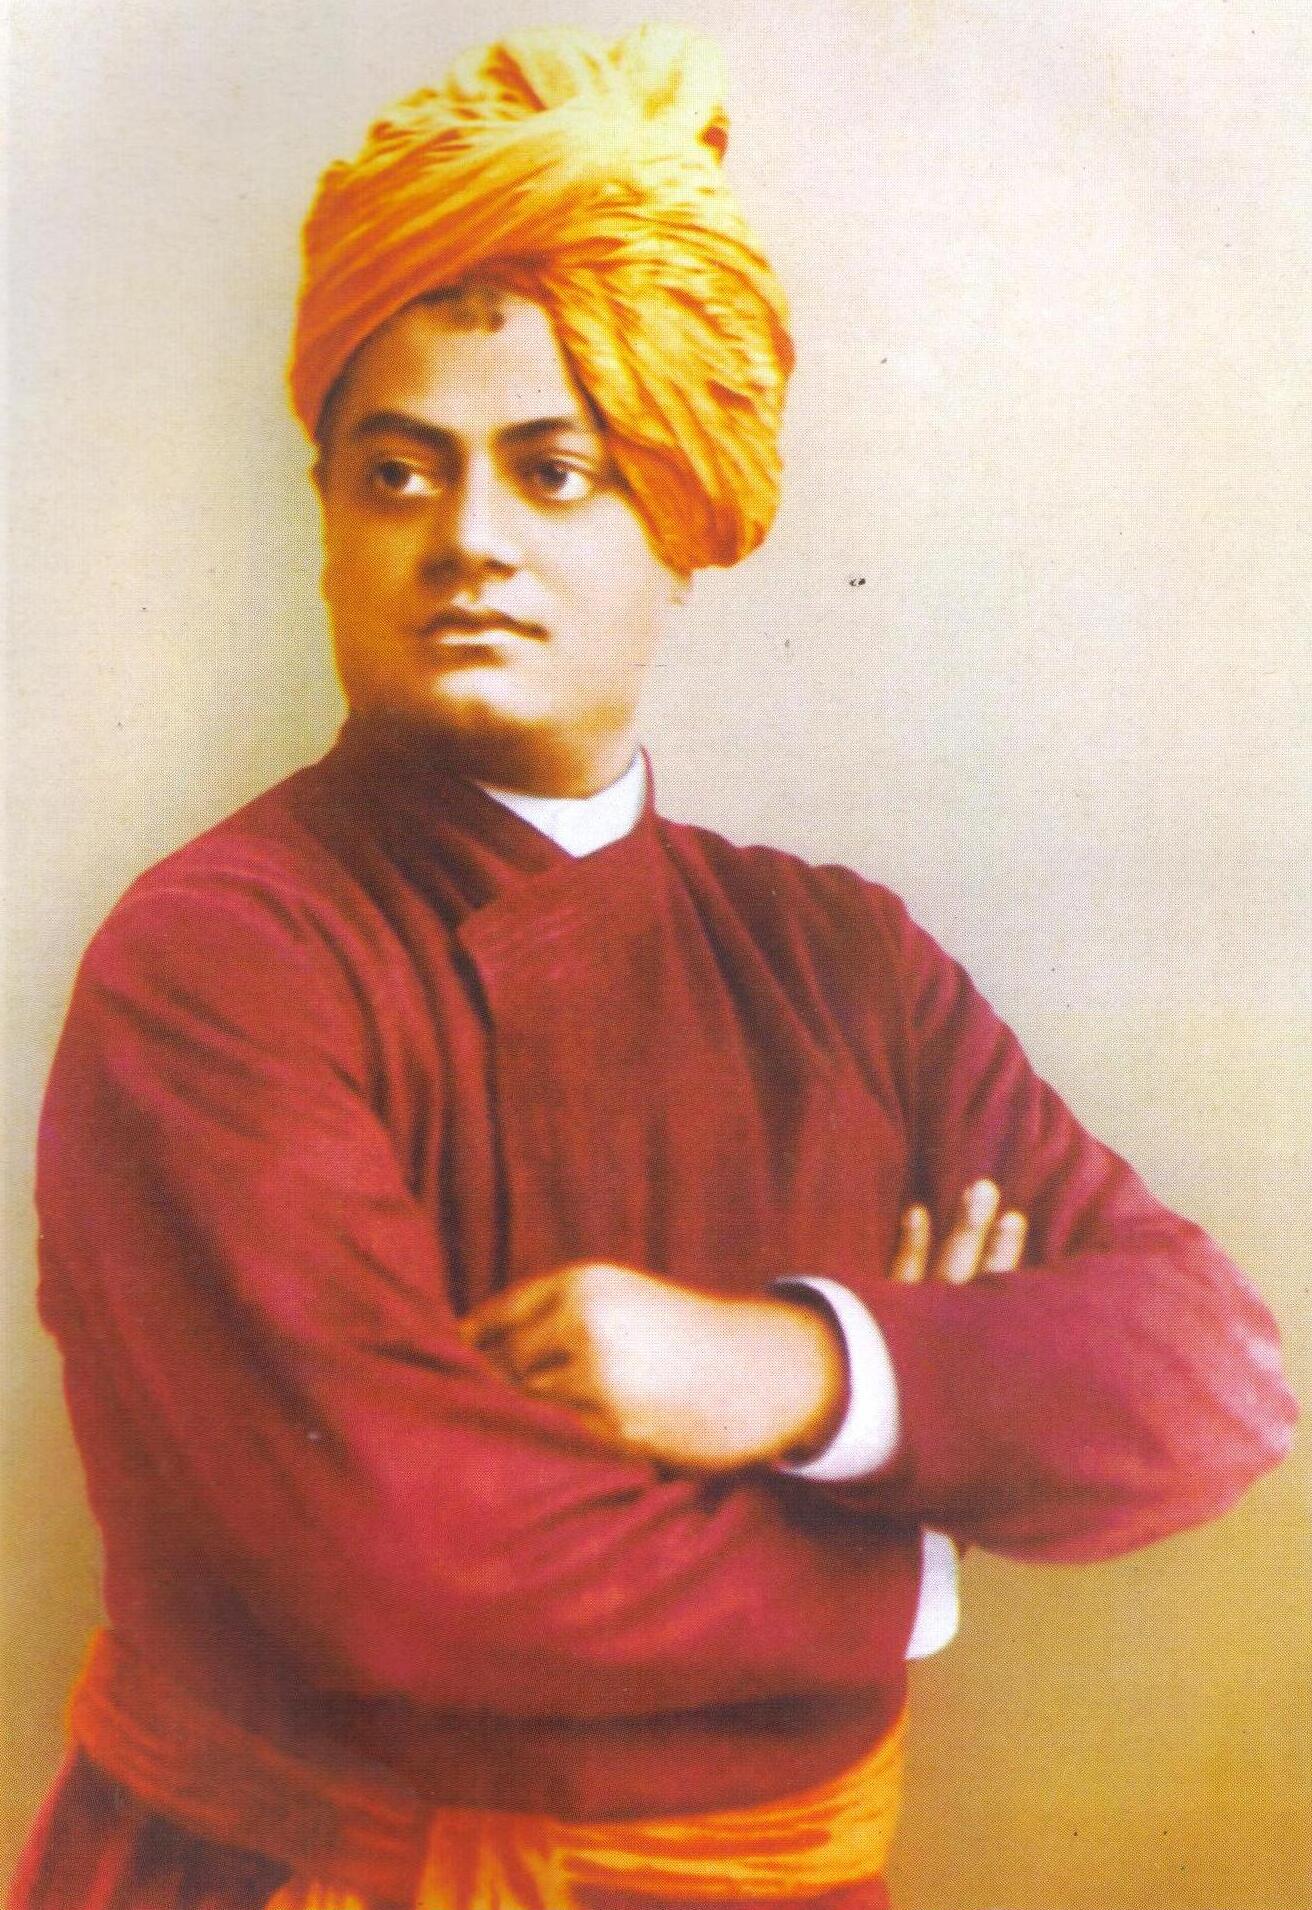
สวามี วิเวกานันท์

| image = Swami Vivekananda 1893 Scanned Image.jpg
| caption = วิเวกานันท์ที่ชิคาโก เมื่อกันยายน 1893
| birth_place = โกลกาตา|กัลกัตตา, Bengal Presidency|รัฐเบงกอล, British Raj|บริติชอินเดีย (ปัจจุบันคือ โกลกาตา, รัฐเบงกอลตะวันตก, ประเทศอินเดีย)
| birth_name = นเรนทรนาถ ทัตตา (Narendranath Datta)
| death_place = Belur Math|เบลูรมาถ, Bengal Presidency|รัฐเบงกอล, British Raj|บริติชอินเดีย (ปัจจุบันคือ รัฐเบงกอลตะวันตกl, ประเทศอินเดีย)
| alma_mater = University of Calcutta|มหาวิทยาลัยกัลกัตตา (B.A.)
| guru = Ramakrishna|รามกฤษณะ
| disciples = Ashokananda|อโศกานันท์, Swami Virajananda|วิรชานันท์, Swami Paramananda|ปรมานันท์, Alasinga Perumal, Abhayananda|อภยานันท์, Sister Nivedita|ซิสเตอร์นิเวทิตา, Swami Sadananda|สวามี สทานันท์
| citizenship = บริติชราช
| religion = ศาสนาฮินดู
| philosophy = Neo-Vedanta|เวทันต์ใหม่Rāja yoga
| founder = Ramakrishna Mission|มิชชั่นรามกฤษณะ (1897)Ramakrishna Math
| literary_works = "Raja Yoga (book)|ราชโยคะ, Karma Yoga (book)|กรรมโยคะ, ภักติโยคะ, Jnana Yoga (book)|ญาณโยคะ, My Master (book)|มายมาสเตอร์, Lectures from Colombo to Almora|เลคเชอส์ฟรอมโคลัมโบทูอัลโมรา"
| influenced = Subhas Chandra Bose|สุภาส จันทระ โพส, Aurobindo Ghose|อรพินท์ โฆส, Bagha Jatin|พัฆ ชติน, มหาตมะ คานธี, รพินทรนาถ ฐากูร, Chakravarti Rajagopalachari|จักรวรรติ ราชโคปาลจารี, Jawaharlal Nehru|ชวาหรลาล เนห์รู, Bal Gangadhar Tilak|พาลคงคาธาร ดิลก, Jamsetji Tata|ชามเสตจี ตาตา, Nikola Tesla|นิโกลา เทสลา, Sarah Bernhardt|ซาราห์ เบอร์นารดท์, Emma Calvé, Jagadish Chandra Bose, Annie Besant, Romain Rolland|รอเมน โรลเลนด์, Anna Hazare|แอนนา ฮาซาเร
| signature = Swami-Vivekanda-Signature-transparent.png
สวามี วิเวกานันท์ทับศัพท์ภาษาไทยอิงตามชื่อของ ศูนย์วัฒนธรรมสวามี วิเวกานันท์ กรุงเทพมหานคร (Swami Vivekananda; ; 12 มกราคม 1863 – 4 กรกฎาคม 1902) ชื่อเมื่อเกิด นเรนทรนาถ ทัตตา (Narendranath Datta; ) เป็นสงฆ์ฮินดูและผู้นำสาวกของฤๅษีอินเดียเมื่อศตวรรษที่ 19 Ramakrishna|รามกฤษณะ เขาเป็นบุคคลสำคัญที่ได้แนะนำปรัชญาอินเดีย Vedanta|เวทันต์ และ โยคะ สู่โลกตะวันตก และได้รับการยกย่องในฐานะผู้เชิดชูการรับรู้Interfaith dialogue|พหุความเชื่อ (interfaith awareness), นำพาให้ศาสนาฮินดูมาสู่สถานะของการเป็นศาสนาหลักของโลกในช่วงปลายศตวรรษที่ 19 เขาเป็นแรงผลักดันสำคัญในHindu reform movements|การปฏิรูปศาสนาฮินดูในประเทศอินเดีย และมีส่วนร่วมในแนวคิดIndian nationalism|ชาตินิยมอินเดียในฐานะเครื่องมือเพื่อต่อสู้กับจักรวรรดิอังกฤษในบริติชราช|สมัยอาณานิคม วิเวกานันท์ได้ก่อตั้งRamakrishna Math|รามกฤษณะมาถ และRamakrishna Mission|มิชชั่นรามกฤษณะ
วันเกิดของเขาได้รับการเฉลิมฉลองเป็นNational Youth Day (India)|วันเยาวชนแห่งชาติของประเทศอินเดีย
== อ้างอิง ==
หมวดหมู่:บุคคลที่เกิดในปี พ.ศ. 2406
หมวดหมู่:บุคคลที่เสียชีวิตในปี พ.ศ. 2445
หมวดหมู่:บุคคลในศาสนาฮินดู
หมวดหมู่:ชาวอินเดียที่นับถือศาสนาฮินดู